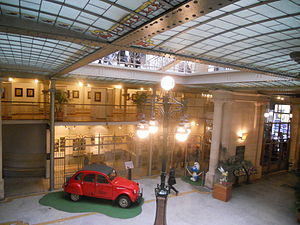
Det belgiske tegneseriecenter
Indenfor i Det belgiske tegneseriecenter
Det belgiske tegneseriecenter er et tegneseriemuseum, der hylder de belgiske tegneserieforfattere som Hergé, René Goscinny og Albert Uderzo, der skabte Asterix. Museet ligger i den nordlige del af Bryssels Centrum.